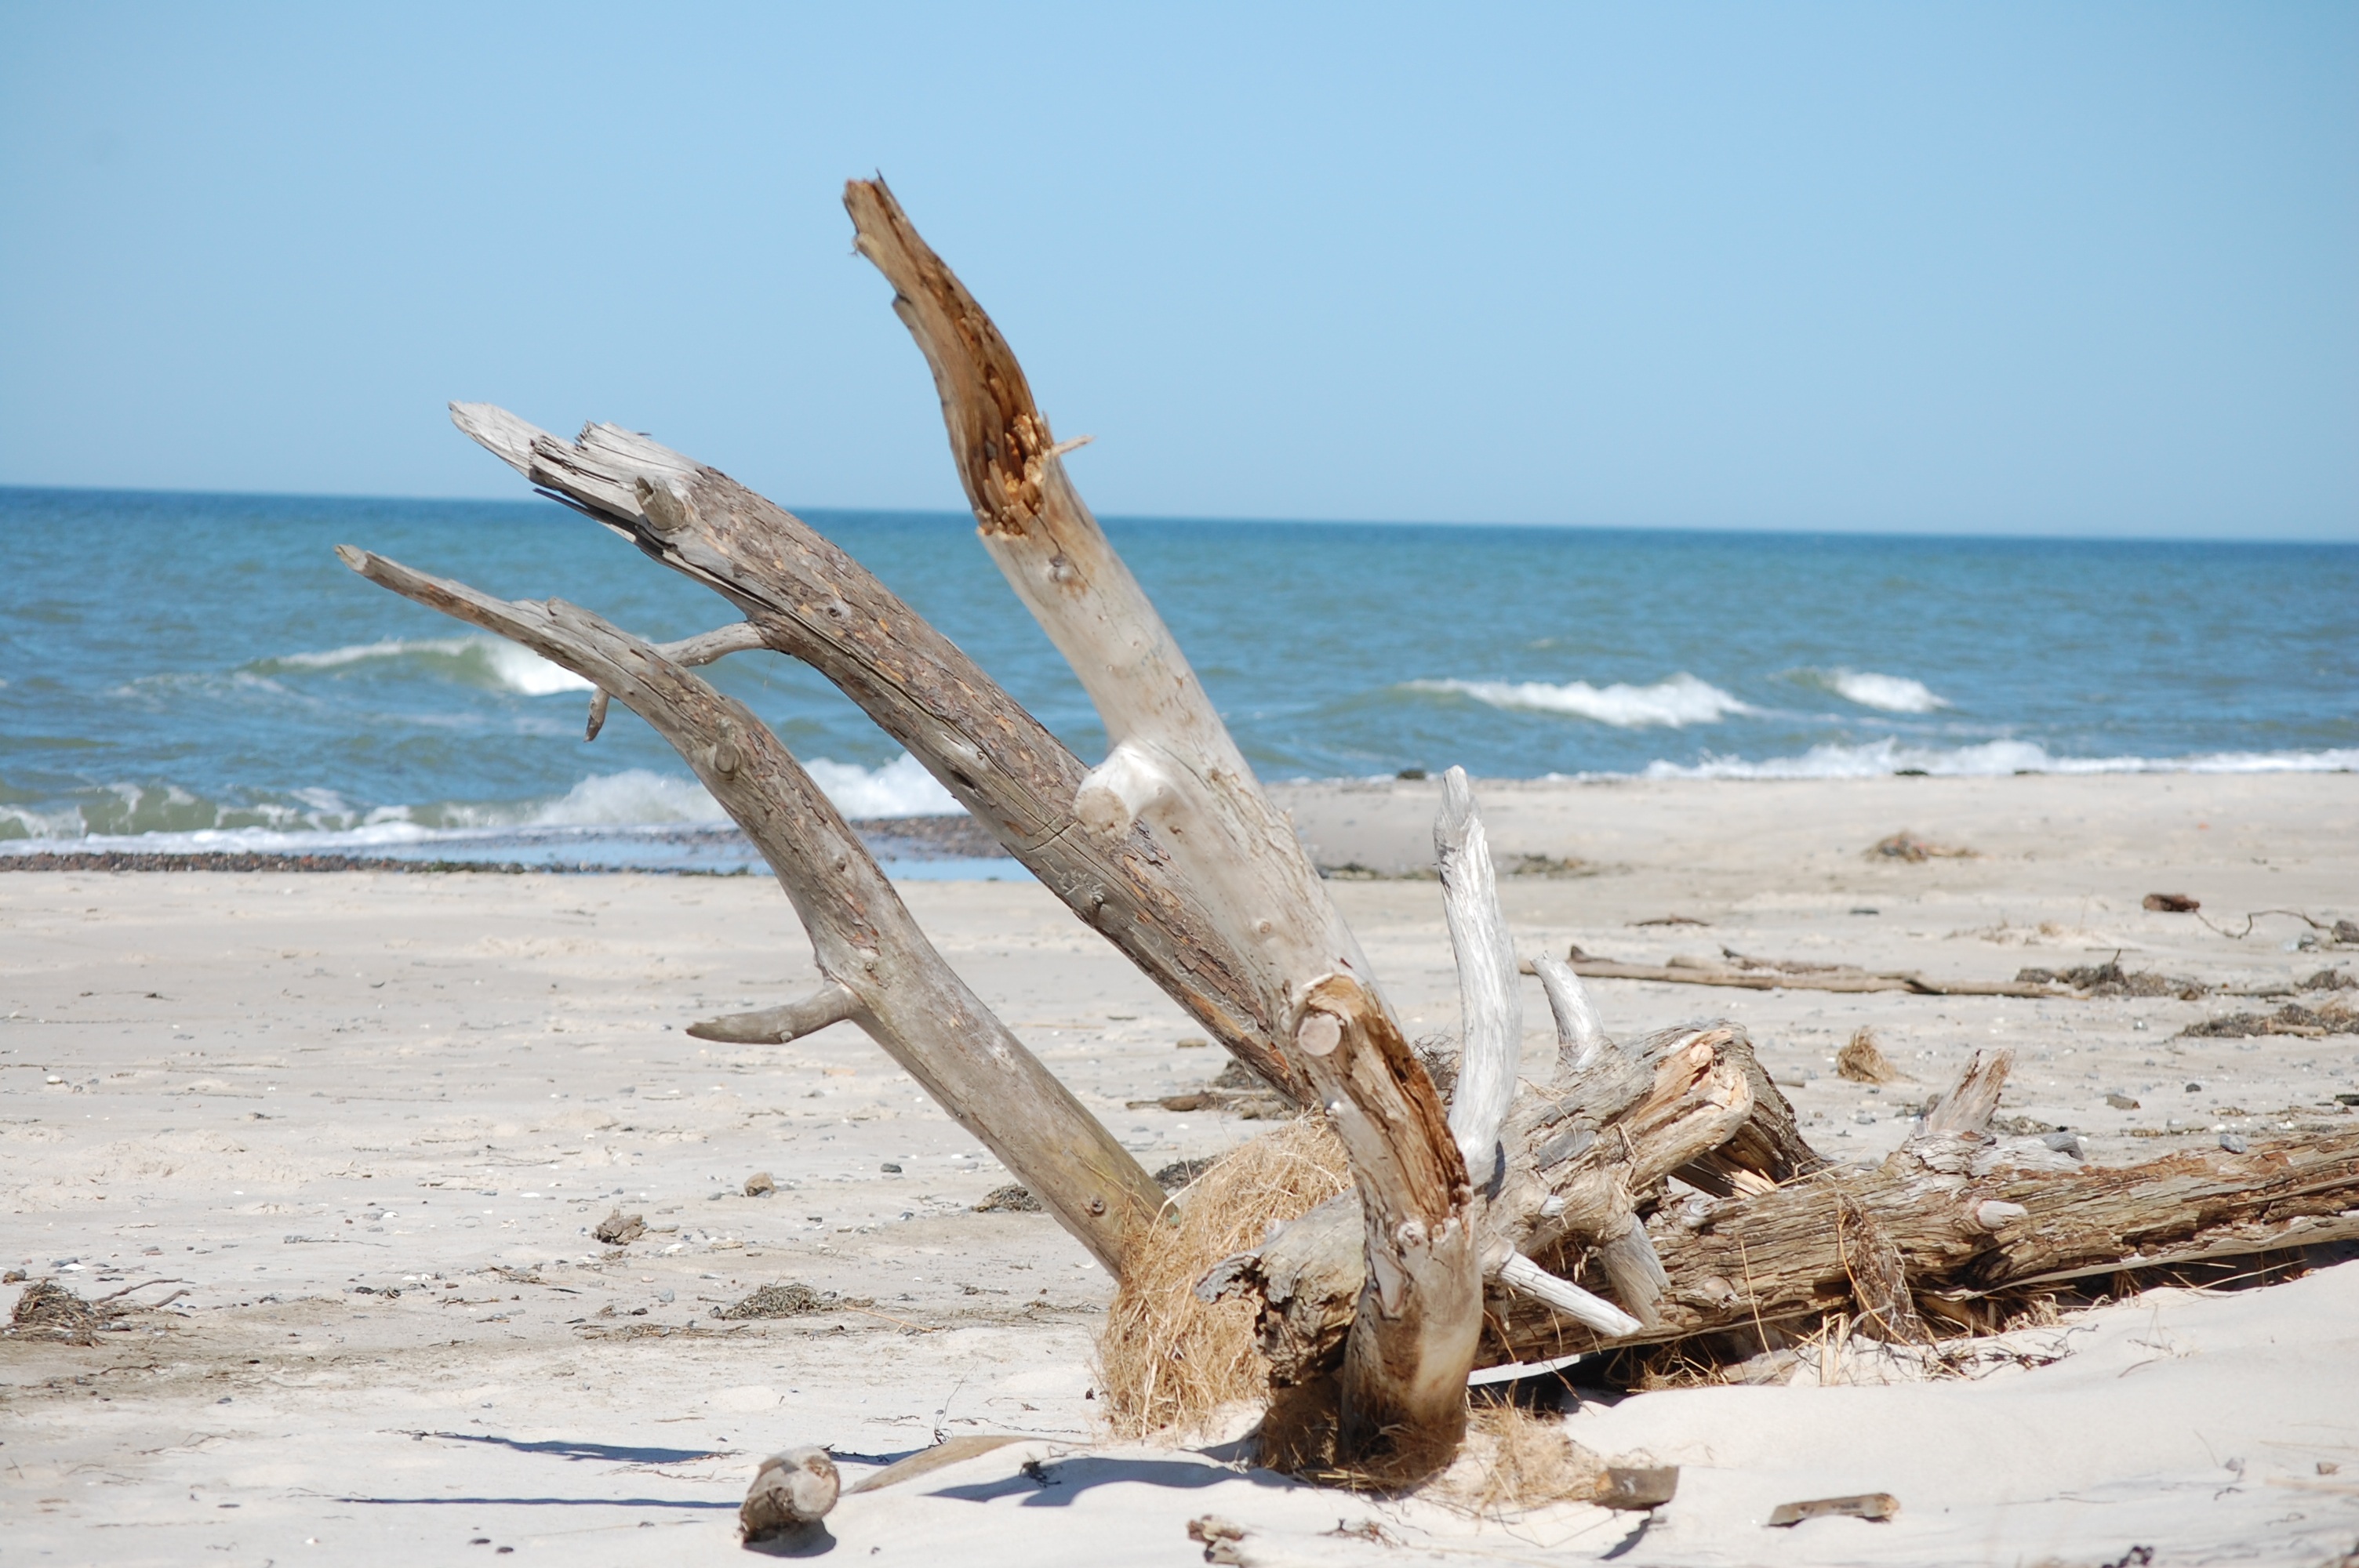
beach, driftwood, sea, coast, nature, sand, ocean, wood, shore, wave, vacation, material, body of water, stand, flotsam